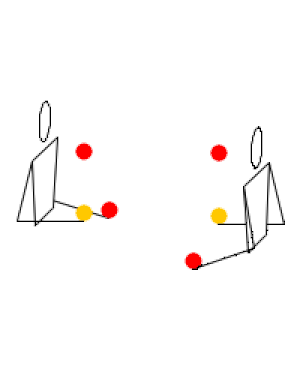
Schéma de passing à 3 temps (valse) à 2 jongleurs et 6 balles. Seules les deux balles oranges sont échangées par les jongleurs. Le gif animé est issu du logiciel Juggling Lab, en entrant les paramètres suivant: pattern=&lt
Le passing est une forme de jonglage dans laquelle deux jongleurs ou plus échangent au moins un objet. Le mode de passing est le plus classique est celui ou deux jongleurs échangent 6 objets, le plus souvent des massues ou des balles. Par commodité, les objets considérés dans cet article sont appelés massues, mais le principe est le même avec des balles, des anneaux ou n’importe quel autre objet de jonglage aérien.